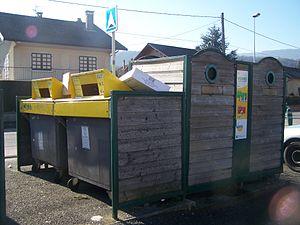
Containers à poubelles jaunes, symbole du tri sélectif, ici dans l'agglomération de Chambéry métropole, en Savoie.